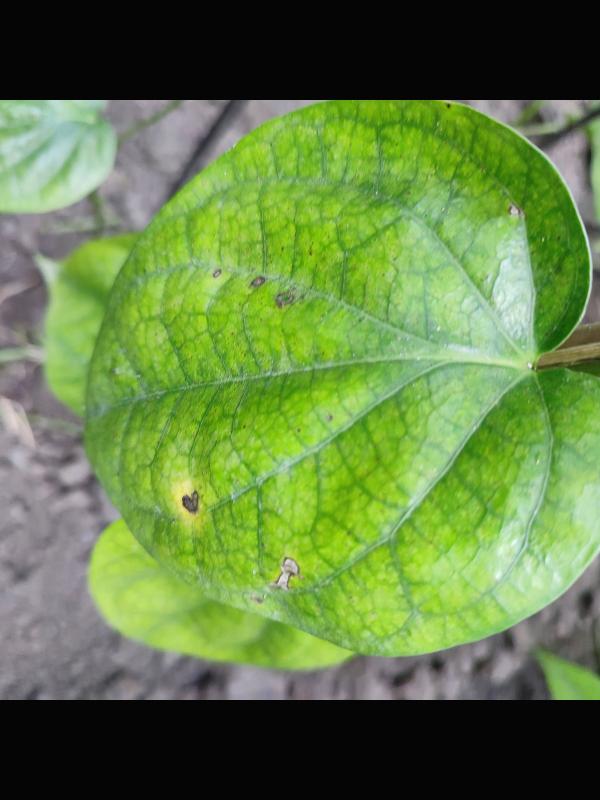
Label: Bacterial_Leaf_Disease